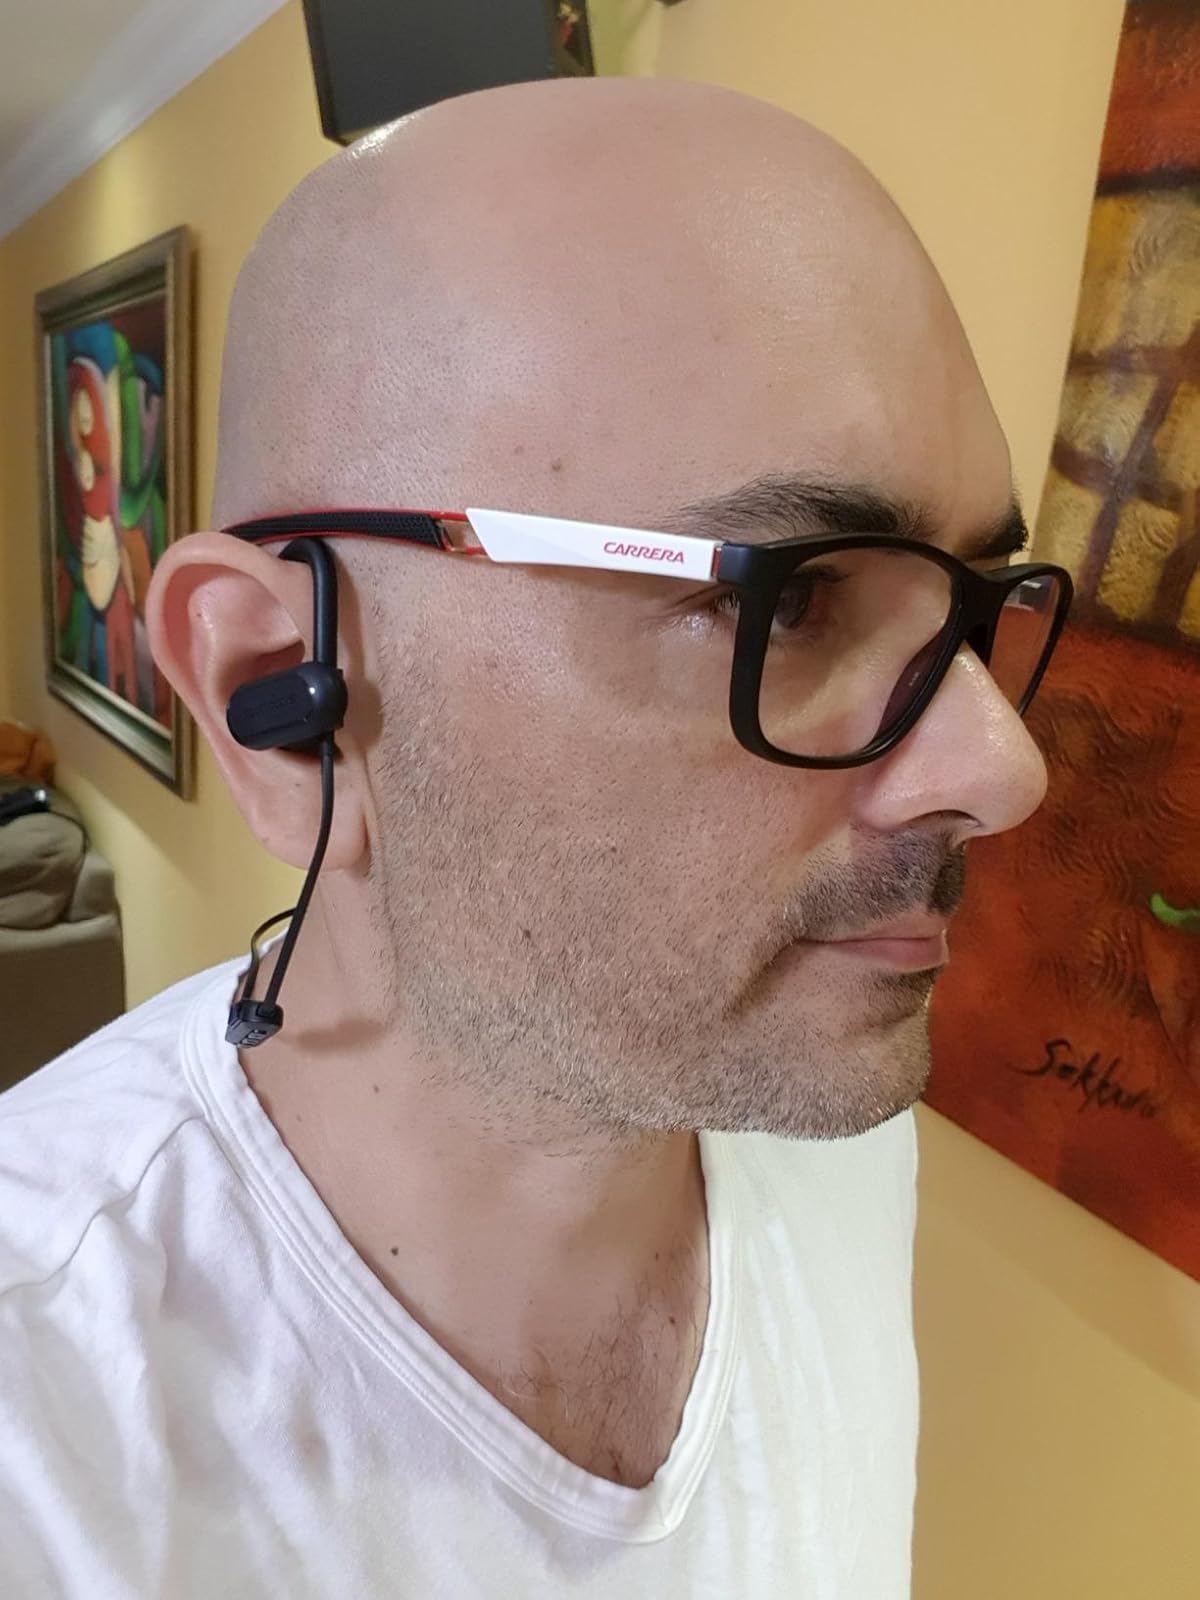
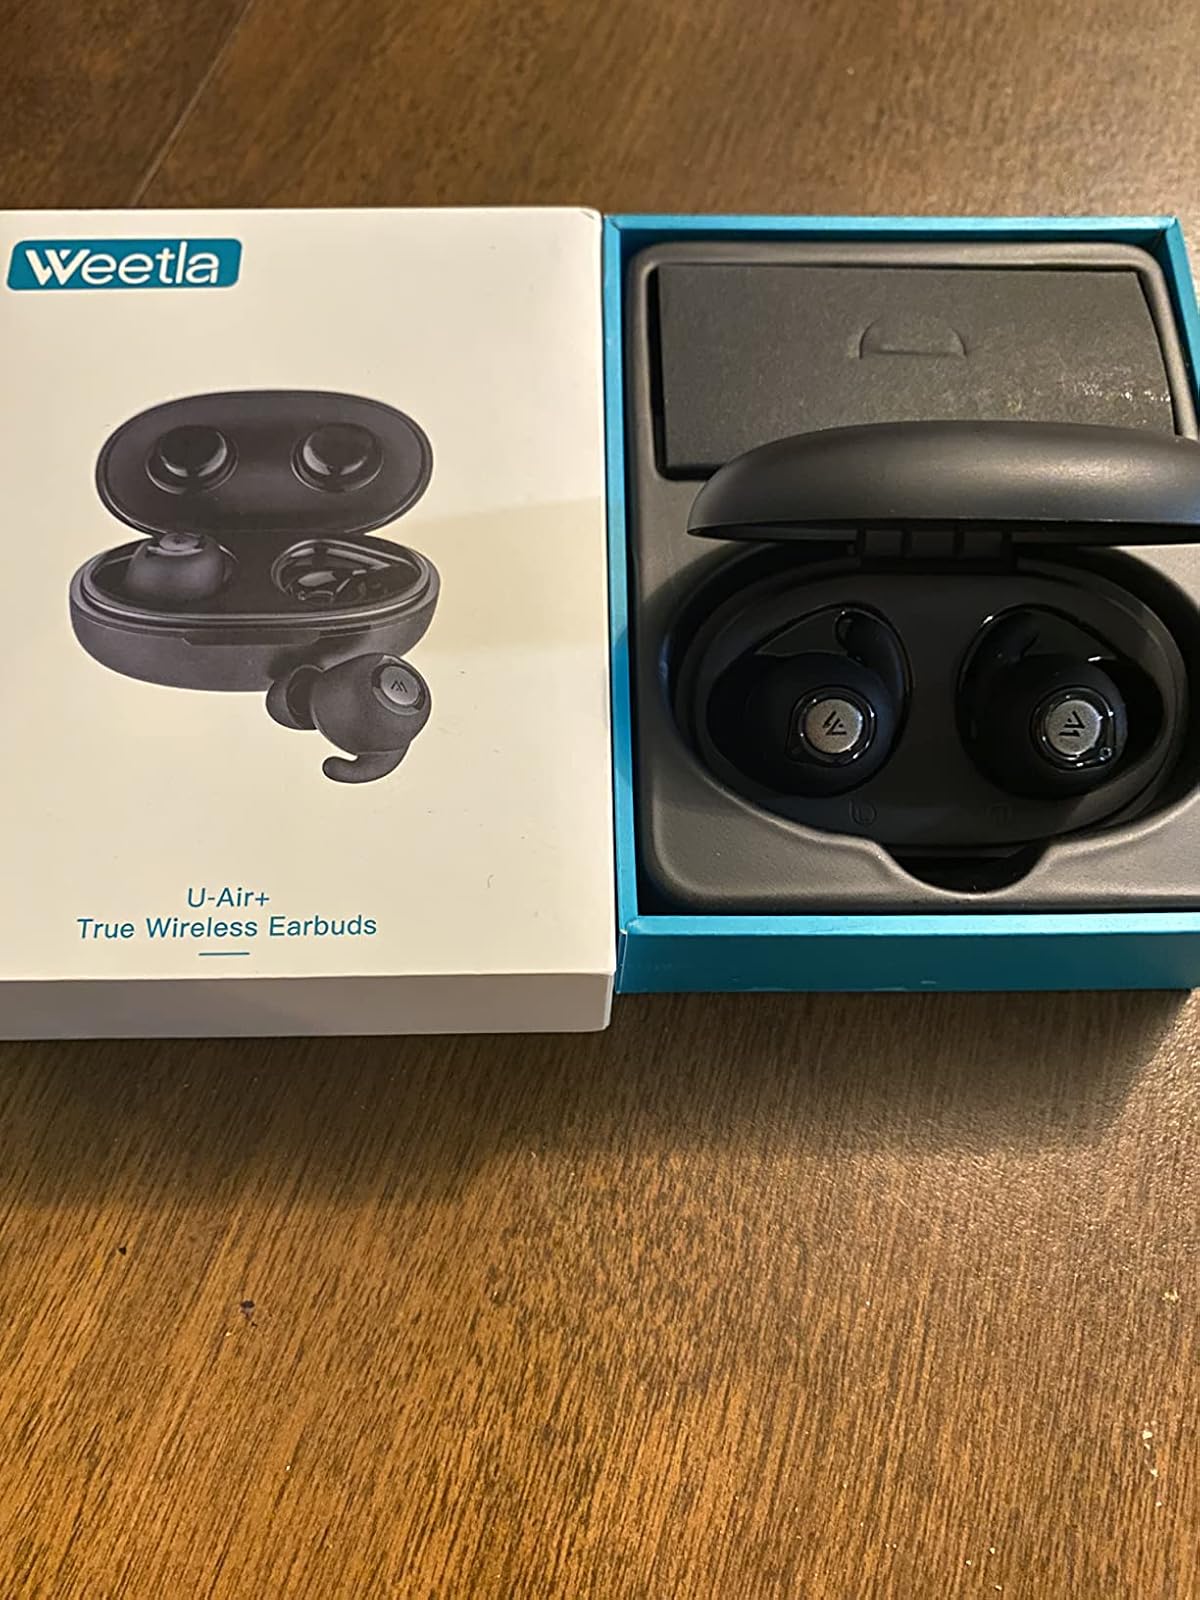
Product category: earbuds
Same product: no